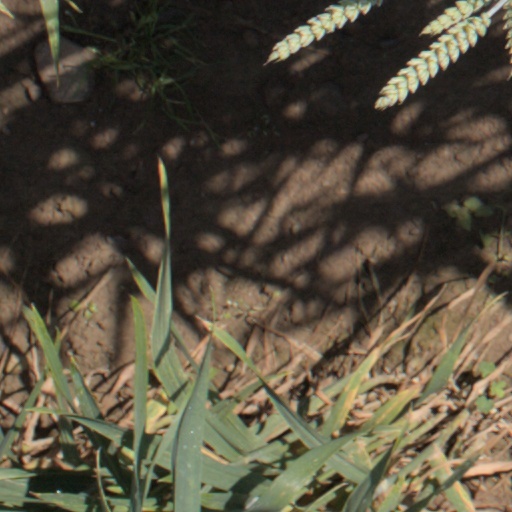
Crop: wheat